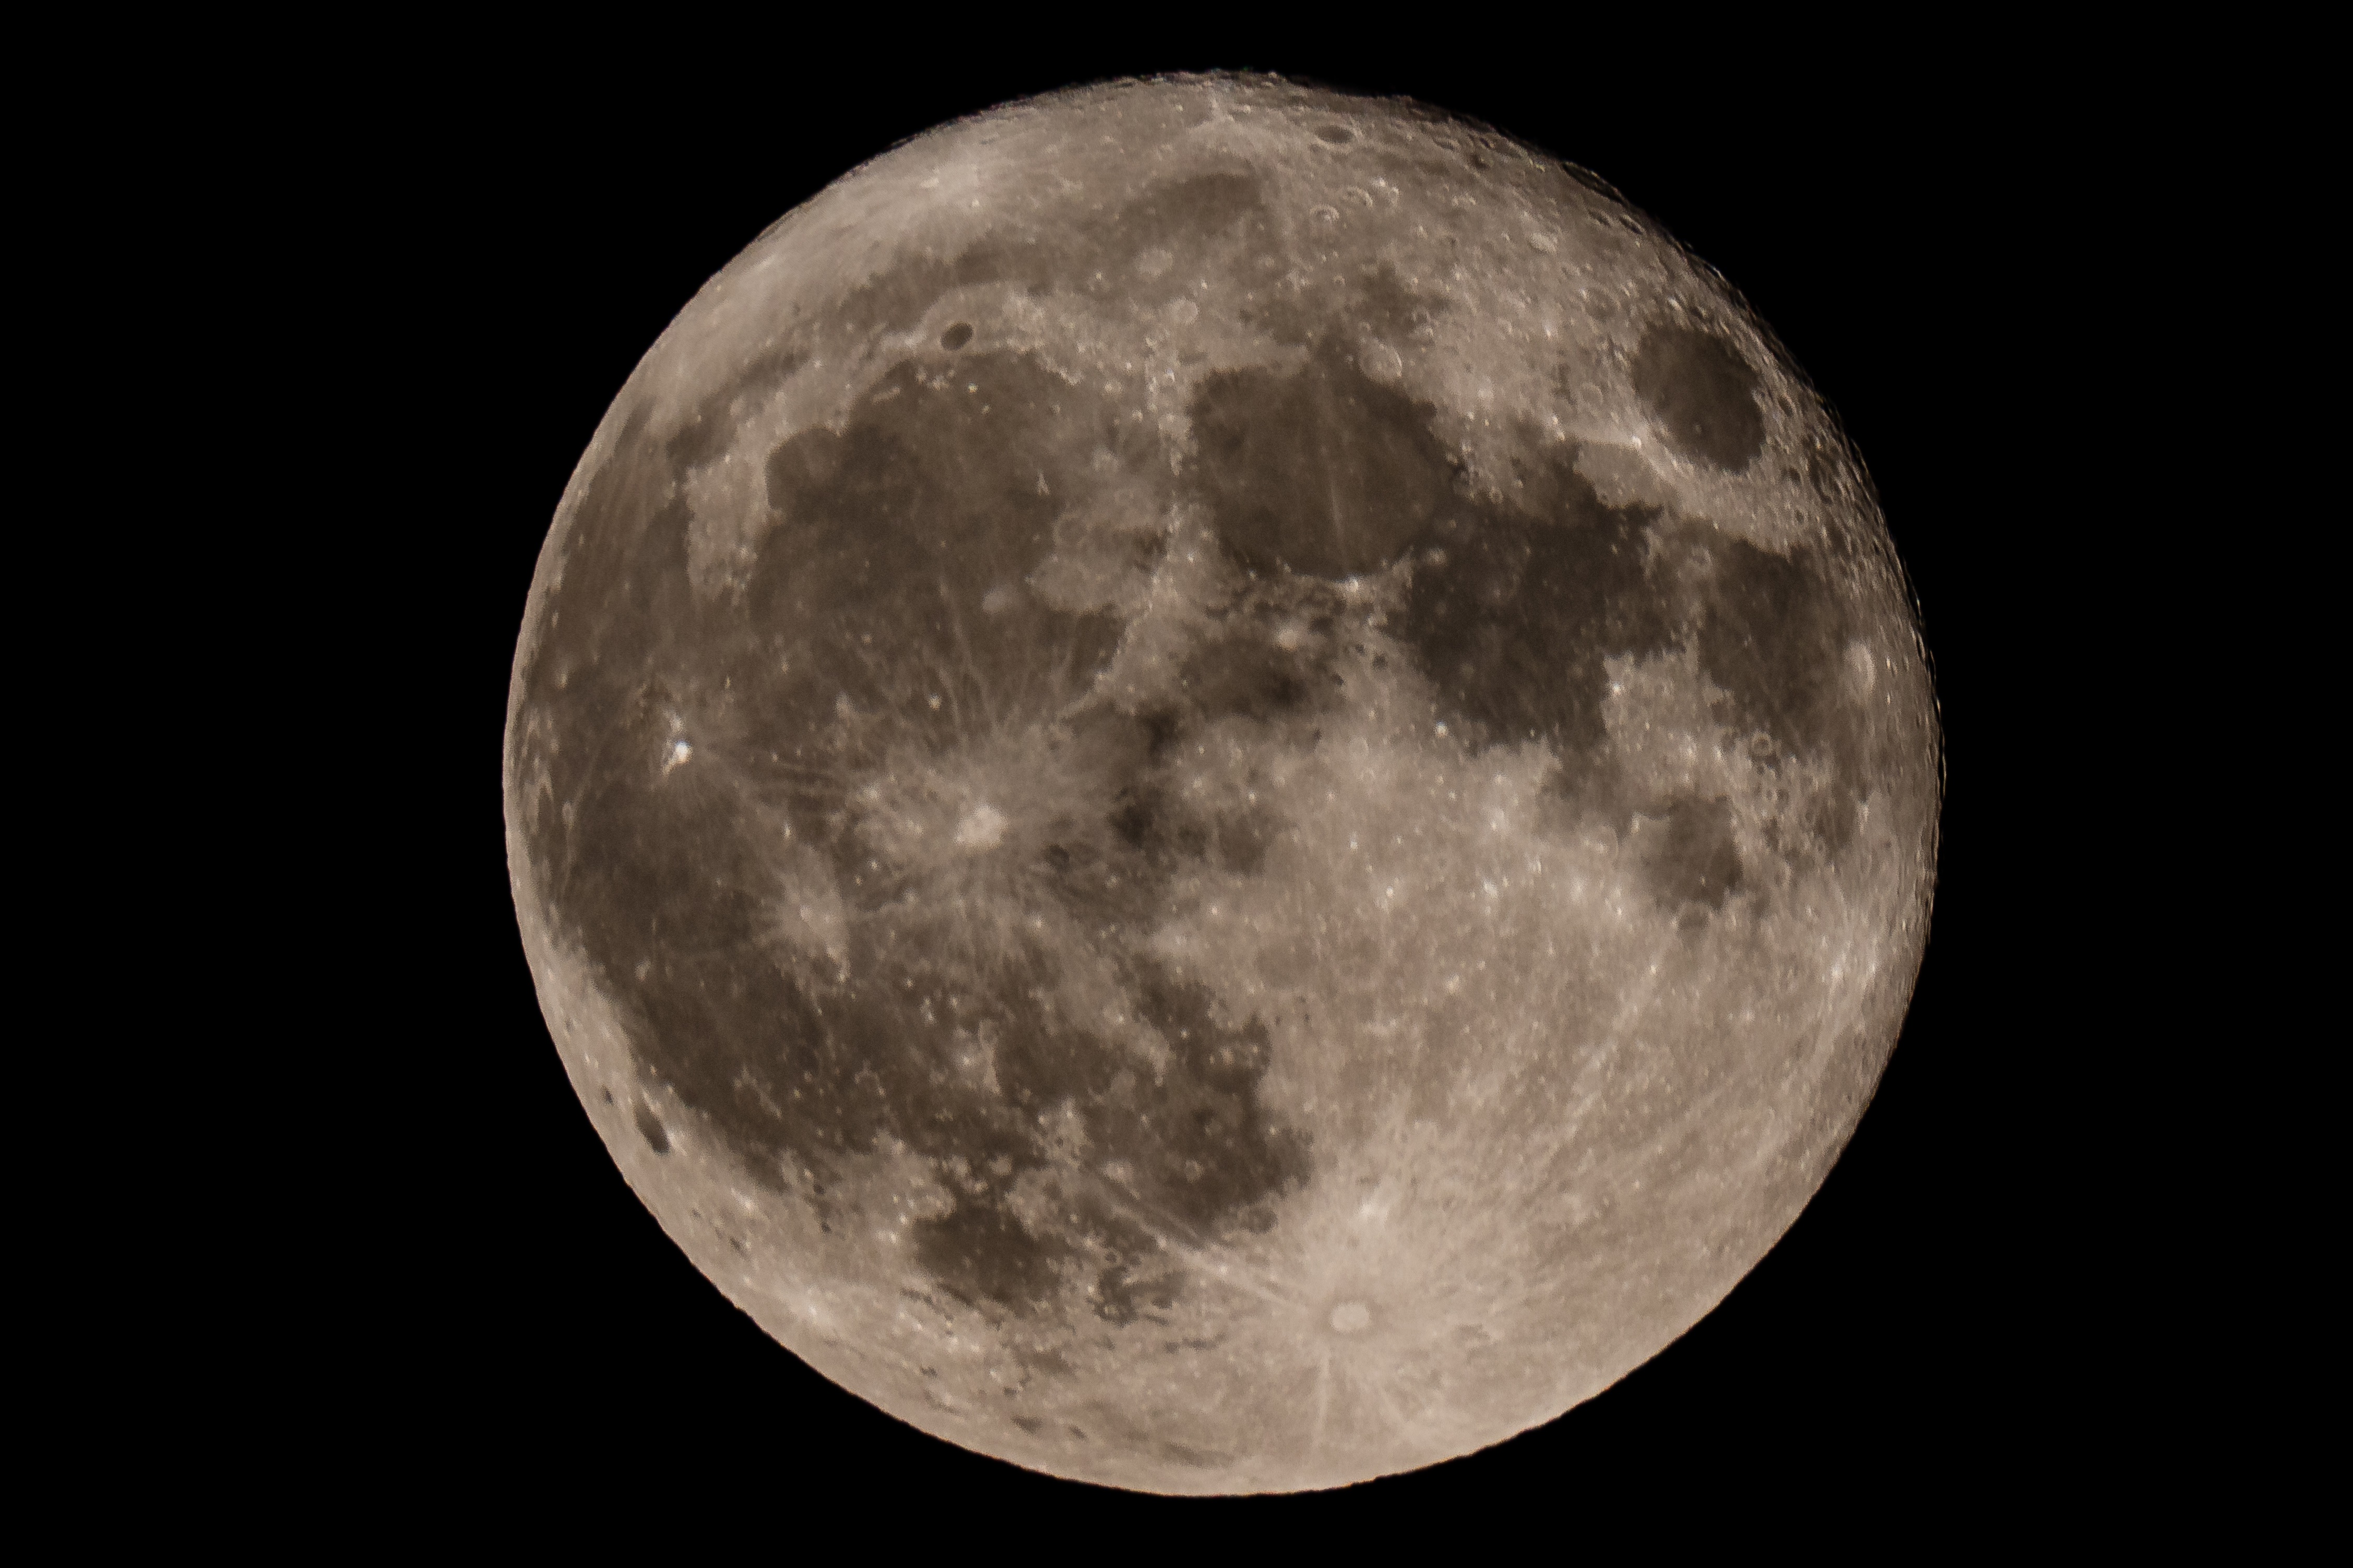
black and white, night, atmosphere, moon, full moon, astronomy, astronomical object